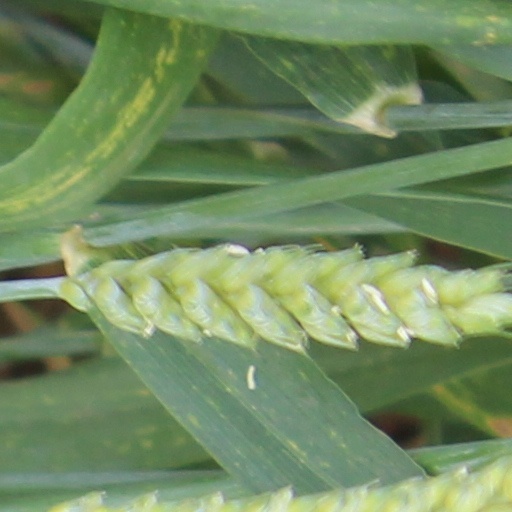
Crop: wheat